Bismuth compounds

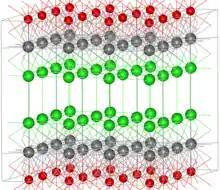
Bismuth oxychloride (BiOCl) structure (mineral bismoclite). Bismuth atoms are shown as grey, oxygen red, chlorine green.

Bismuth oxychloride (BiOCl) and bismuth oxynitrate (BiONO) stoichiometrically appear simple anionic salts of the bismuthyl(III) cation (BiO), which commonly occurs in aqueous bismuth compounds. However, in the case of BiOCl, the salt crystal forms alternating plates of Bi, O, and Cl atoms. Each oxygen coordinates with four bismuth atoms in the adjacent plane.